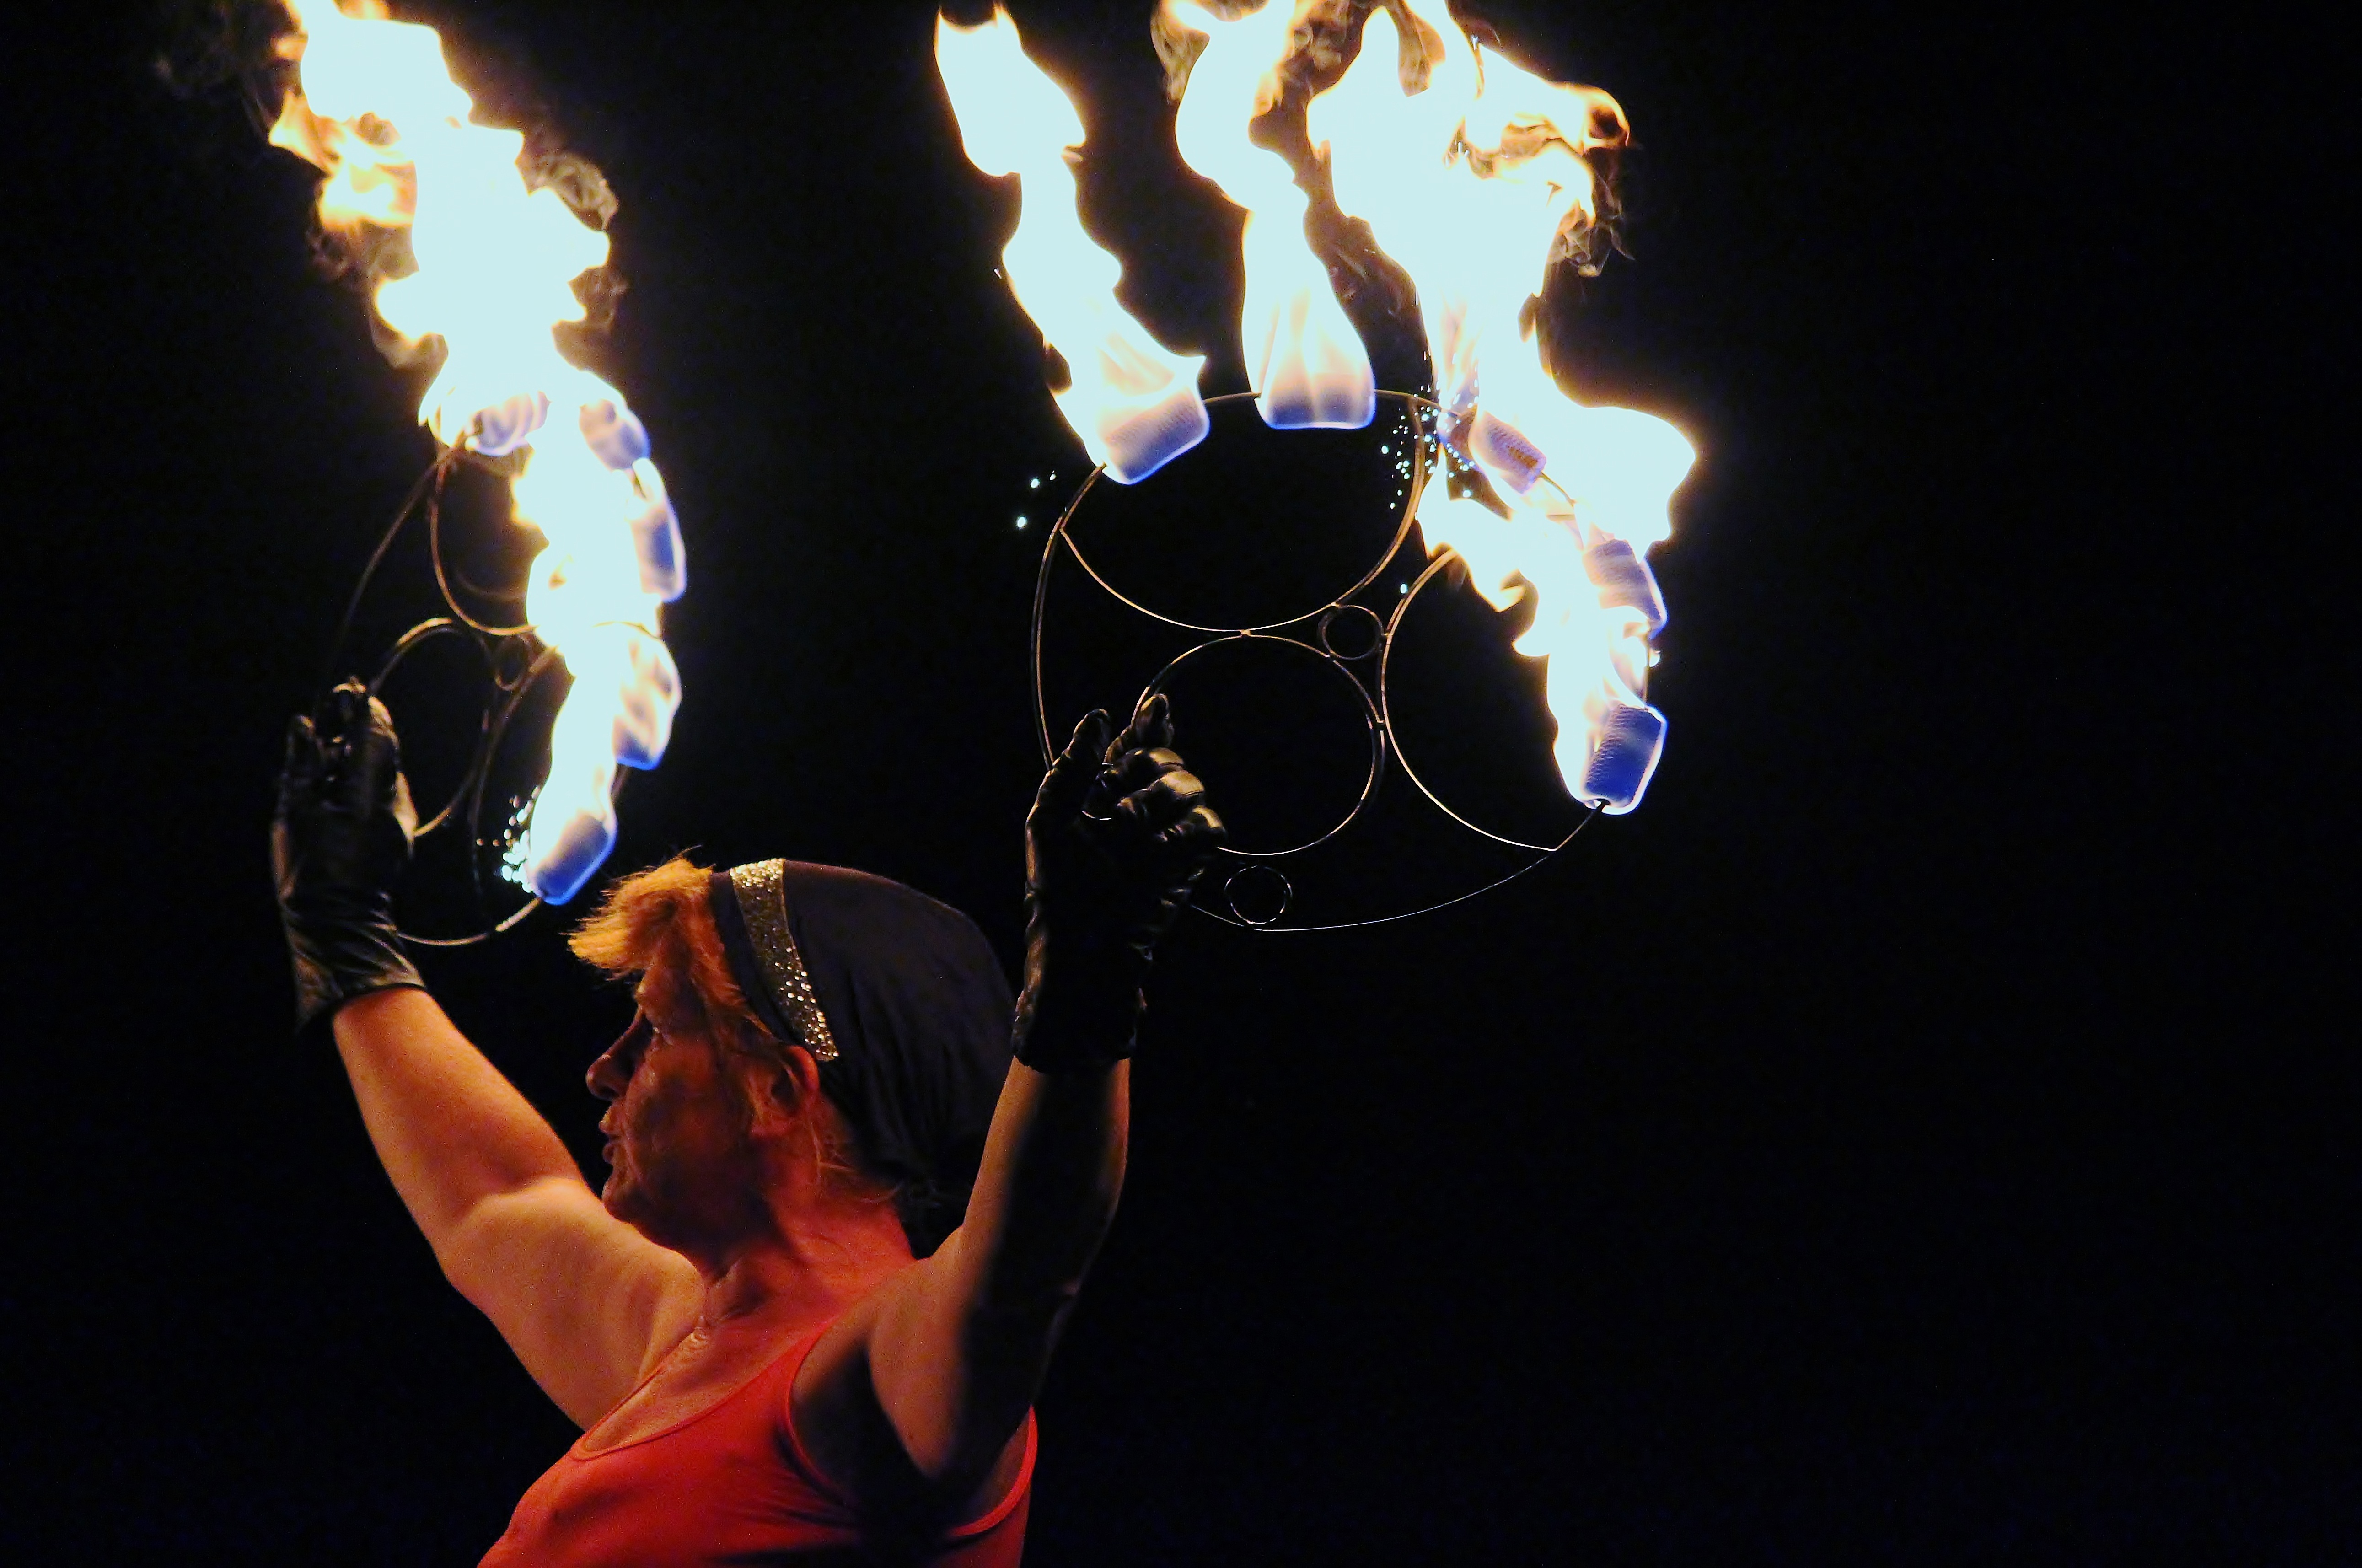
hand, light, woman, glove, dance, artist, fire, glow, darkness, burn, performance art, art, stage, performance, hot, event, demonstration, performing arts, fire show